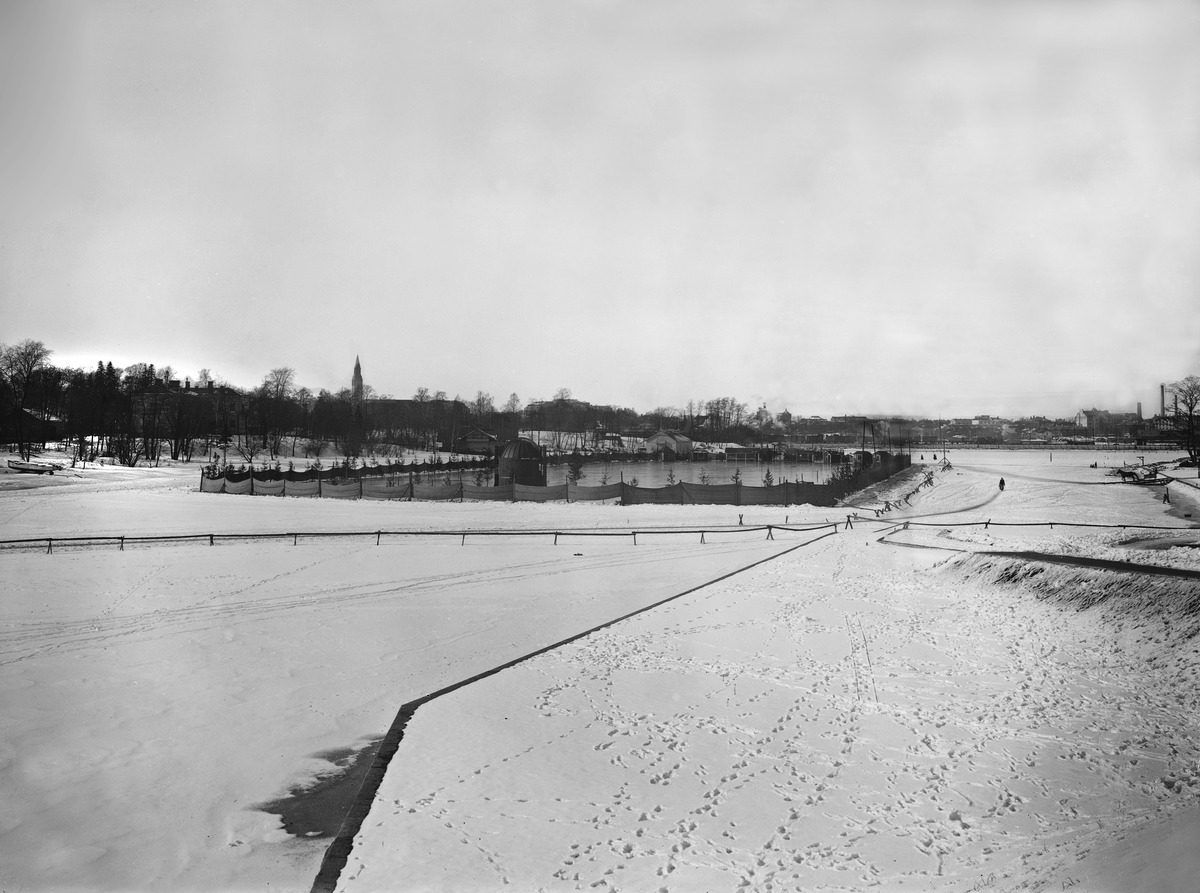
Luistinrata Kaisaniemenlahden jäällä
sisällön kuvaus: Luistinrata Kaisaniemenlahden jäällä. mustavalkoinen
Kuvaaja: Sundström, Eric, valokuvaaja
Ajankohta: kuvausaika 1914 n.
Paikka: Suomi, Uusimaa, Helsinki, Kluuvi Helsinki, Kaisaniemenlahti
Aiheet: luistinradat, talvi, lahdet, jää